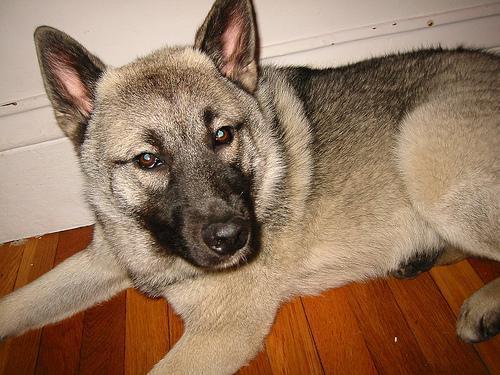
Norwegian_elkhound